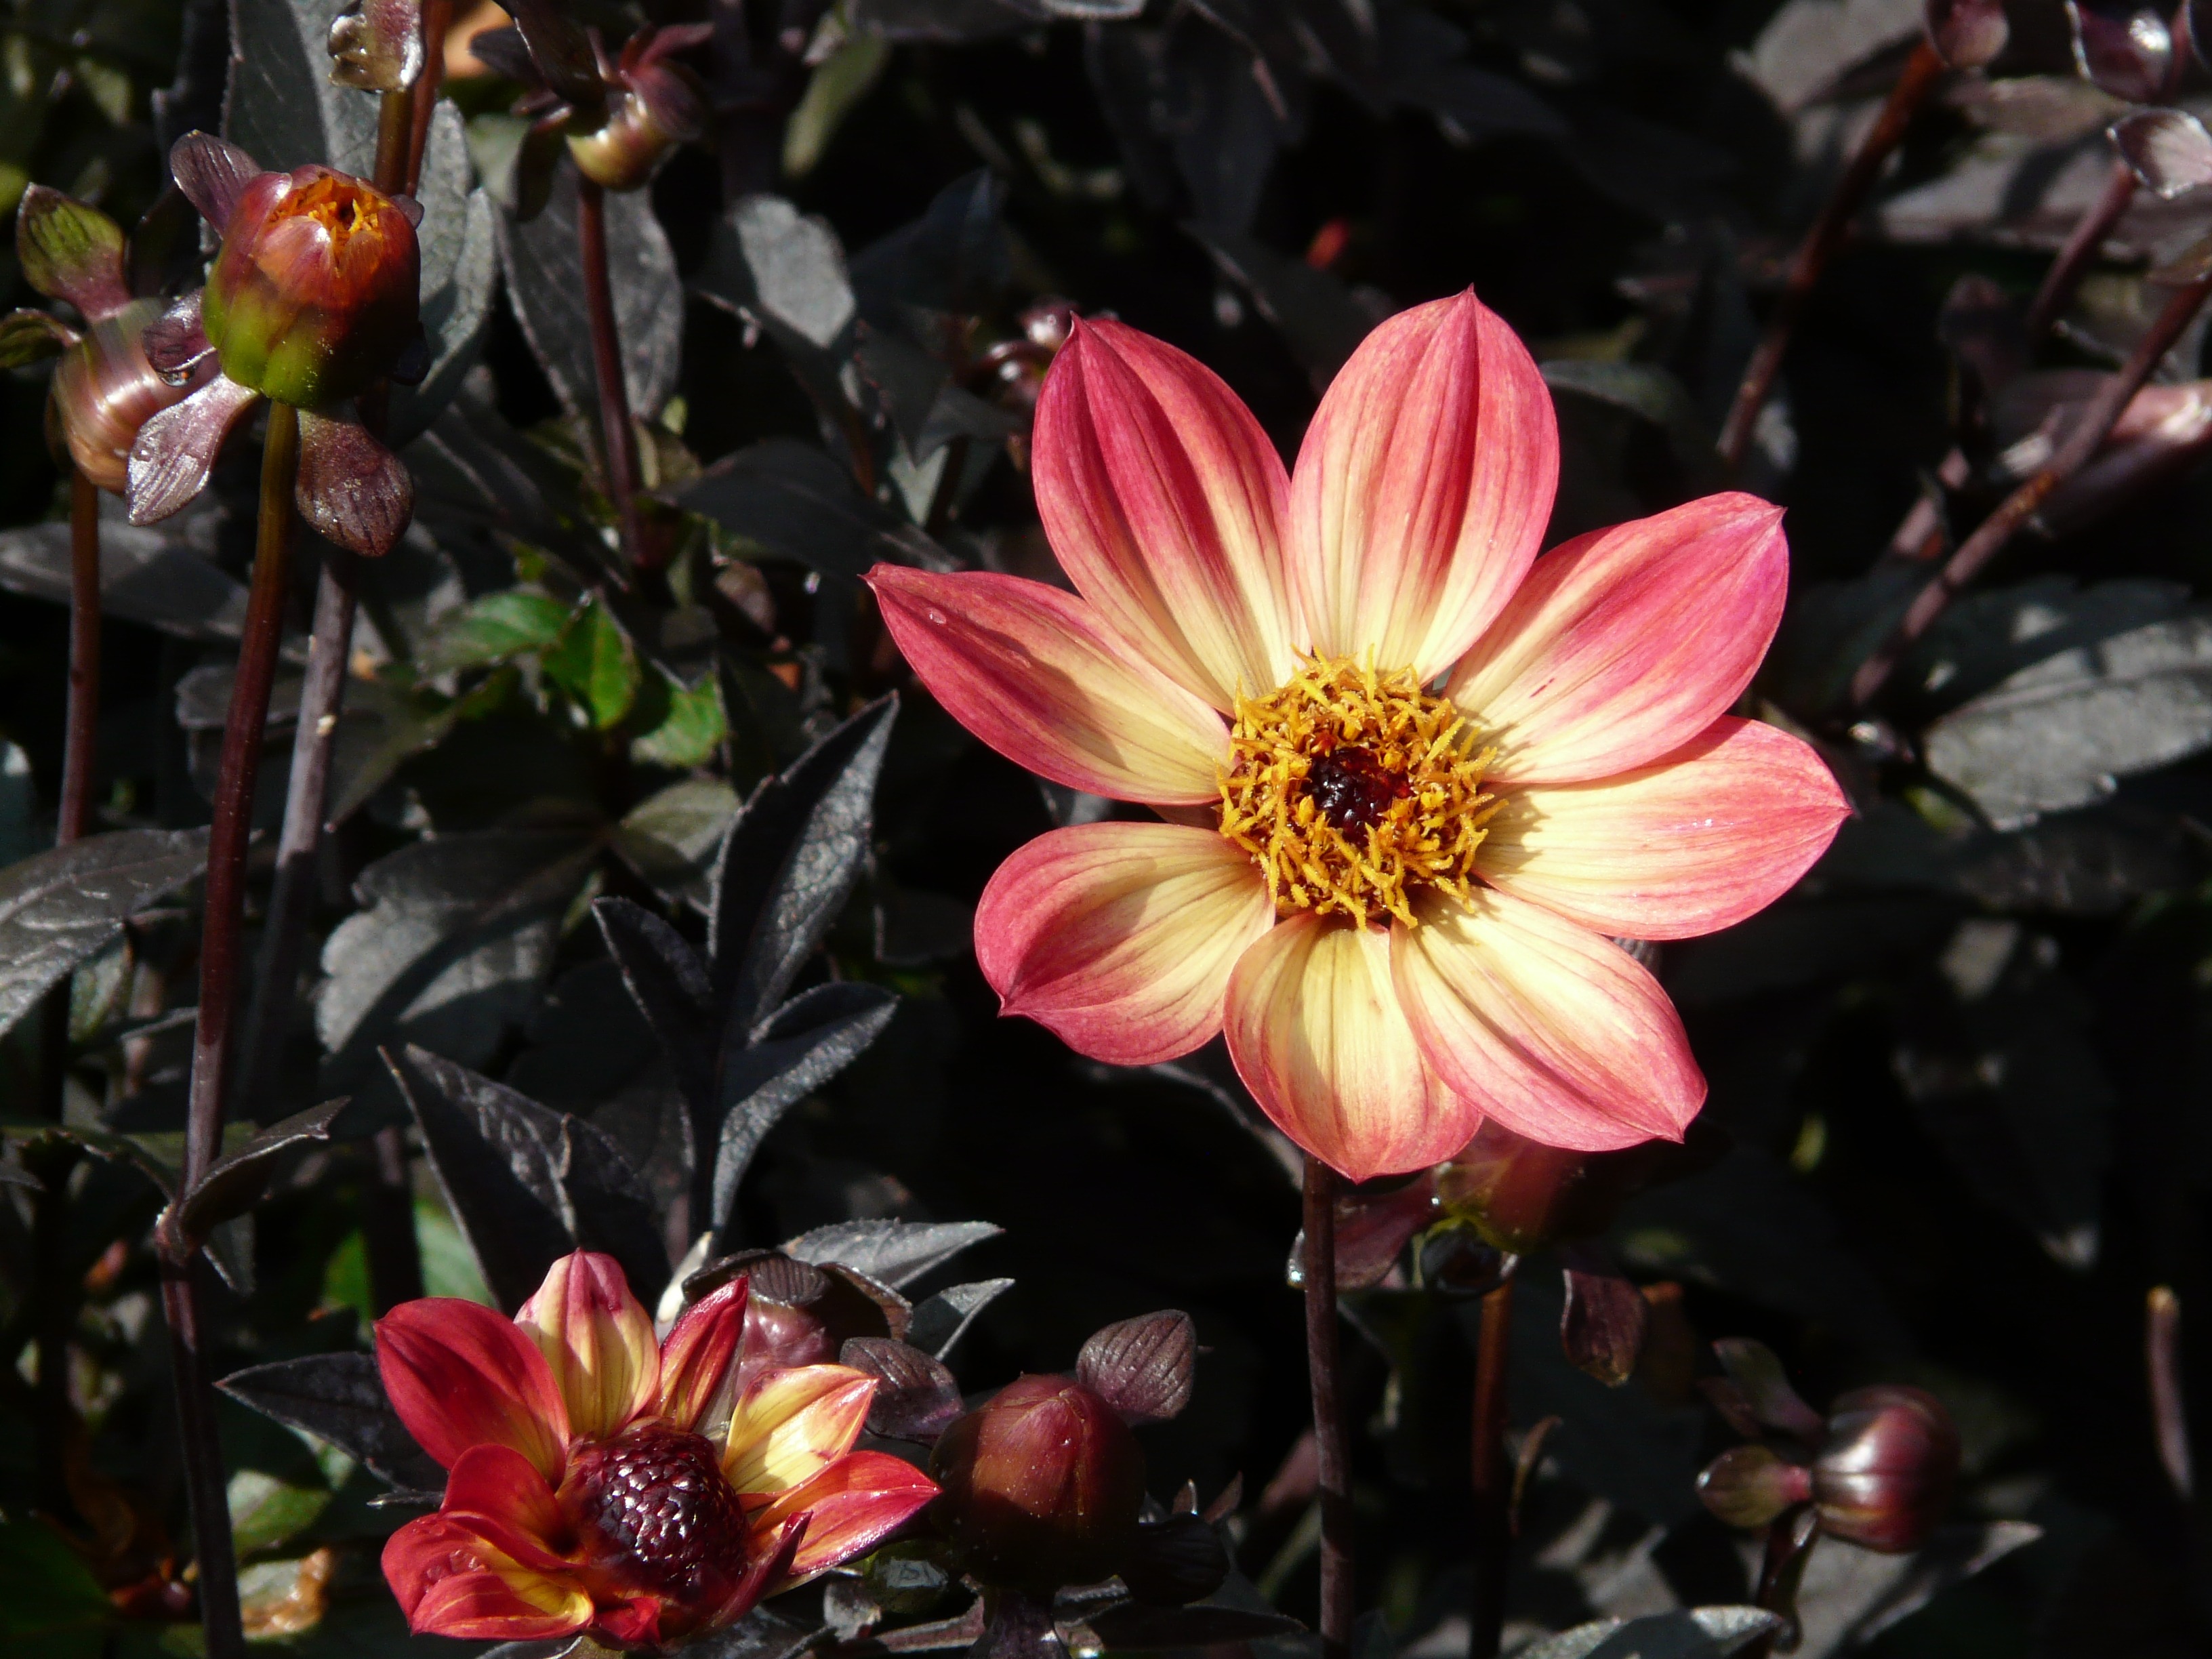
blossom, plant, flower, petal, bloom, red, botany, yellow, flora, dahlia, asteraceae, buds, dahlia garden, back light, composites, macro photography, flowering plant, hortensis, daisy family, simple dahlia, land plant, easy flowering